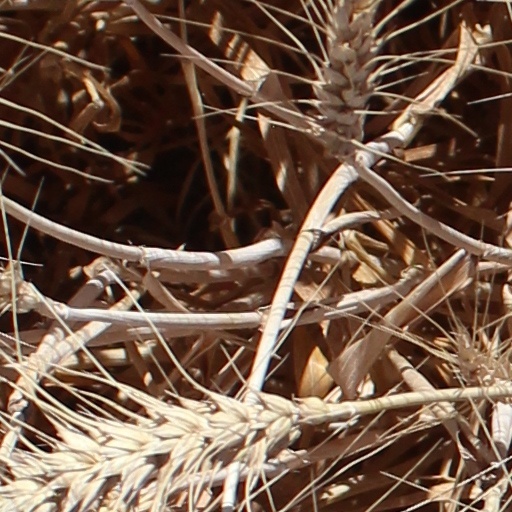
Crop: wheat